Glenbrook Tunnel (1892)

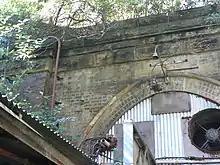
Detail of entrance to the Glenbrook Railway and World War Two Mustard Gas Storage Tunnel

By 1937, two years before World War II commenced, Australia was already giving preliminary consideration to the need for procurement of gas for war time defence purposes. Early in 1942 the Japanese southward advance, particularly the fall of Singapore, caused Australia to prepare for possible invasion. Of particular concern was whether Japan would use chemical weapons as it had in China. Australia requested chemical warfare stocks from Britain in March. The response from Britain to supply Australia was swift and the first supplies docked in Australia in May 1942. Later stocks would also come from the United States. Australia would eventually hold close to 1 million individual chemical munitions weapons, including at least 16 different types of mustard gas. Thirty-five types of chemical weapons were eventually located at fifteen major storage depots across Australia.